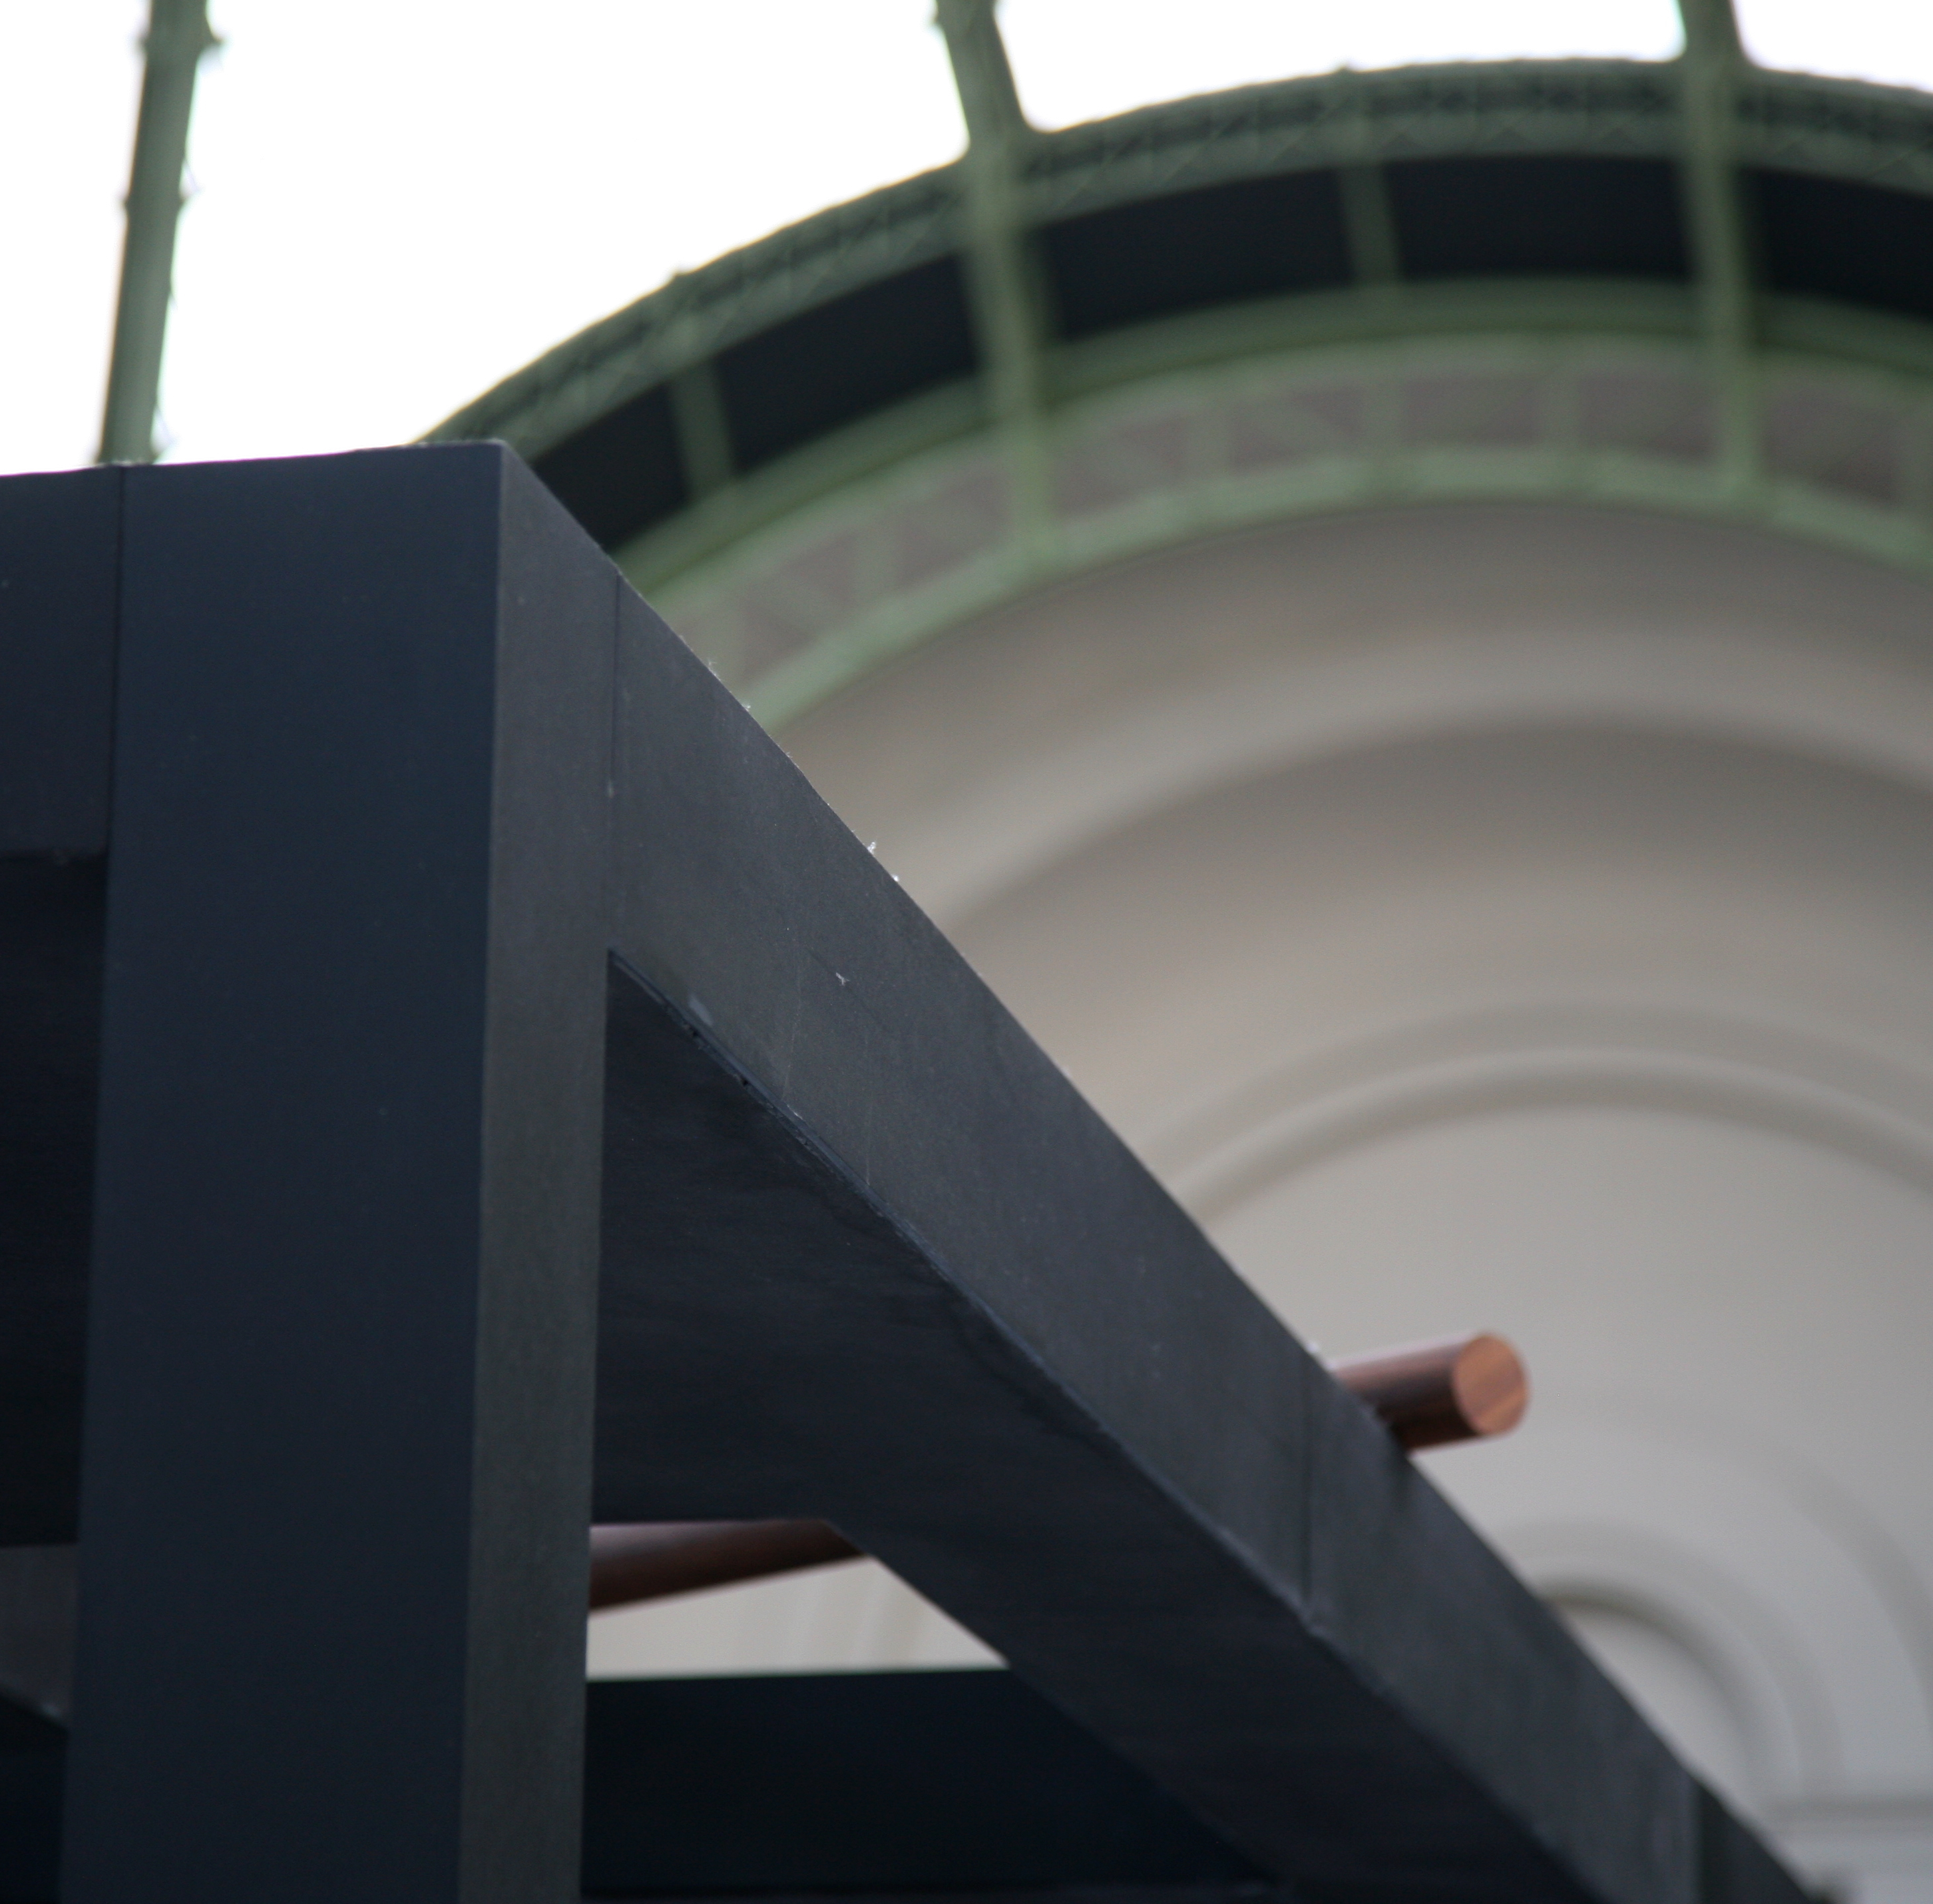
light, architecture, structure, glass, paris, arch, ceiling, line, lighting, art, palais, stairs, installation, shape, grandpalais, nef, forcedelart, architecturedufer, guillaumeleblon, daylighting